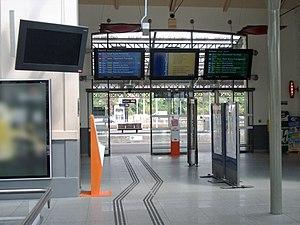
Hall de la gare de Vichy avec nouveaux écrans installés depuis début avril 2015 (écran non attribué et hors service, tableau des départs, information et tableau des arrivées). Photo prise moins d'un mètre avant une des deux entrées principales. [8531]
La gare de Vichy est une gare ferroviaire française de la ligne de Saint-Germain-des-Fossés à Darsac, située sur le territoire de la commune de Vichy, dans le département de l'Allier et la région Auvergne-Rhône-Alpes. Mise en service en 1862 pour les cures de Napoléon III puis modernisée en 1977, elle a retrouvé son aspect d'origine entre 2007 et 2009 à l'occasion de travaux de rénovation.